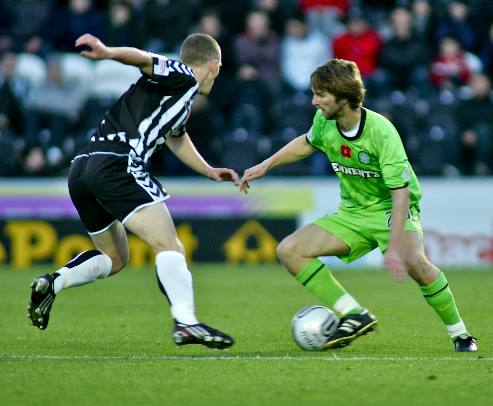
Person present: No